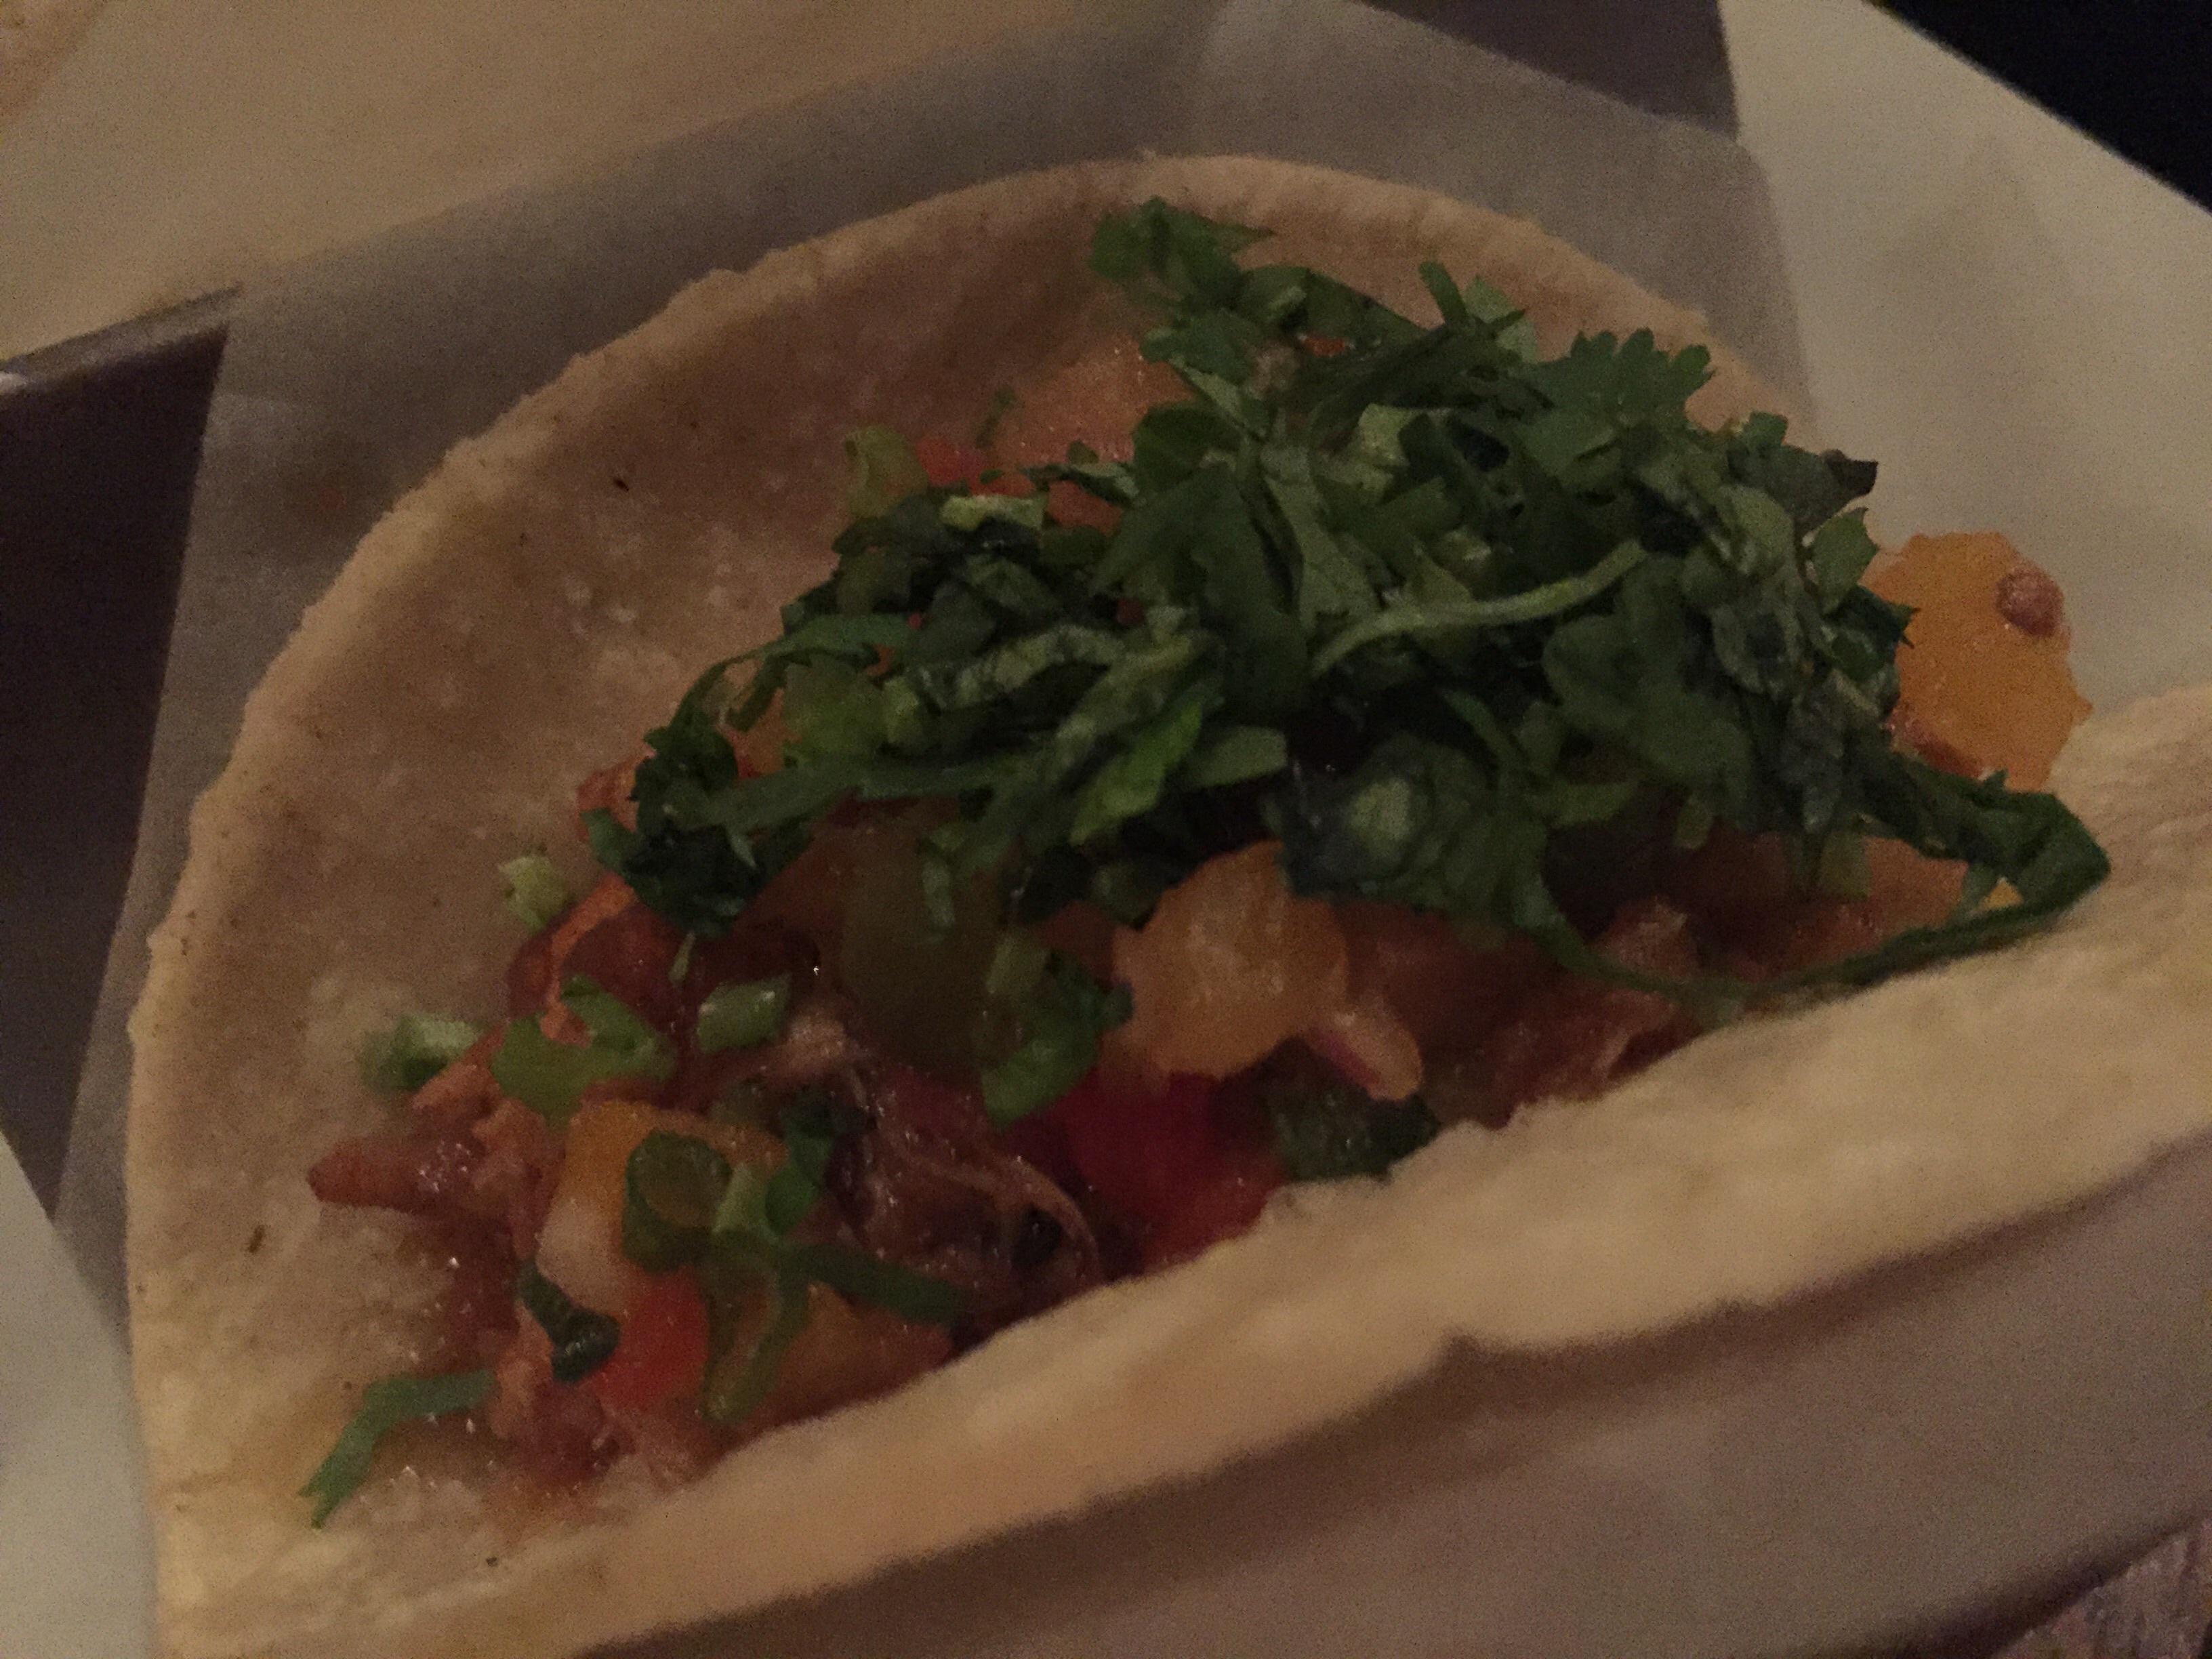
dish, meal, food, chili, produce, meat, lunch, cuisine, chicken, lettuce, tomato, ethnic, mexico, dinner, tortilla, taco, salsa, tacos, traditional, authentic, mexican, grilled, foodie, baked goods, flatbread